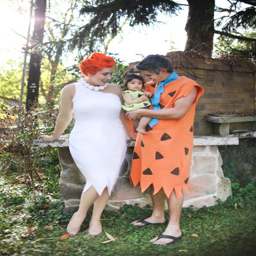
we 're not from geographical feature category , but with yards of fleece and some clay , we look like a modern stone age family !